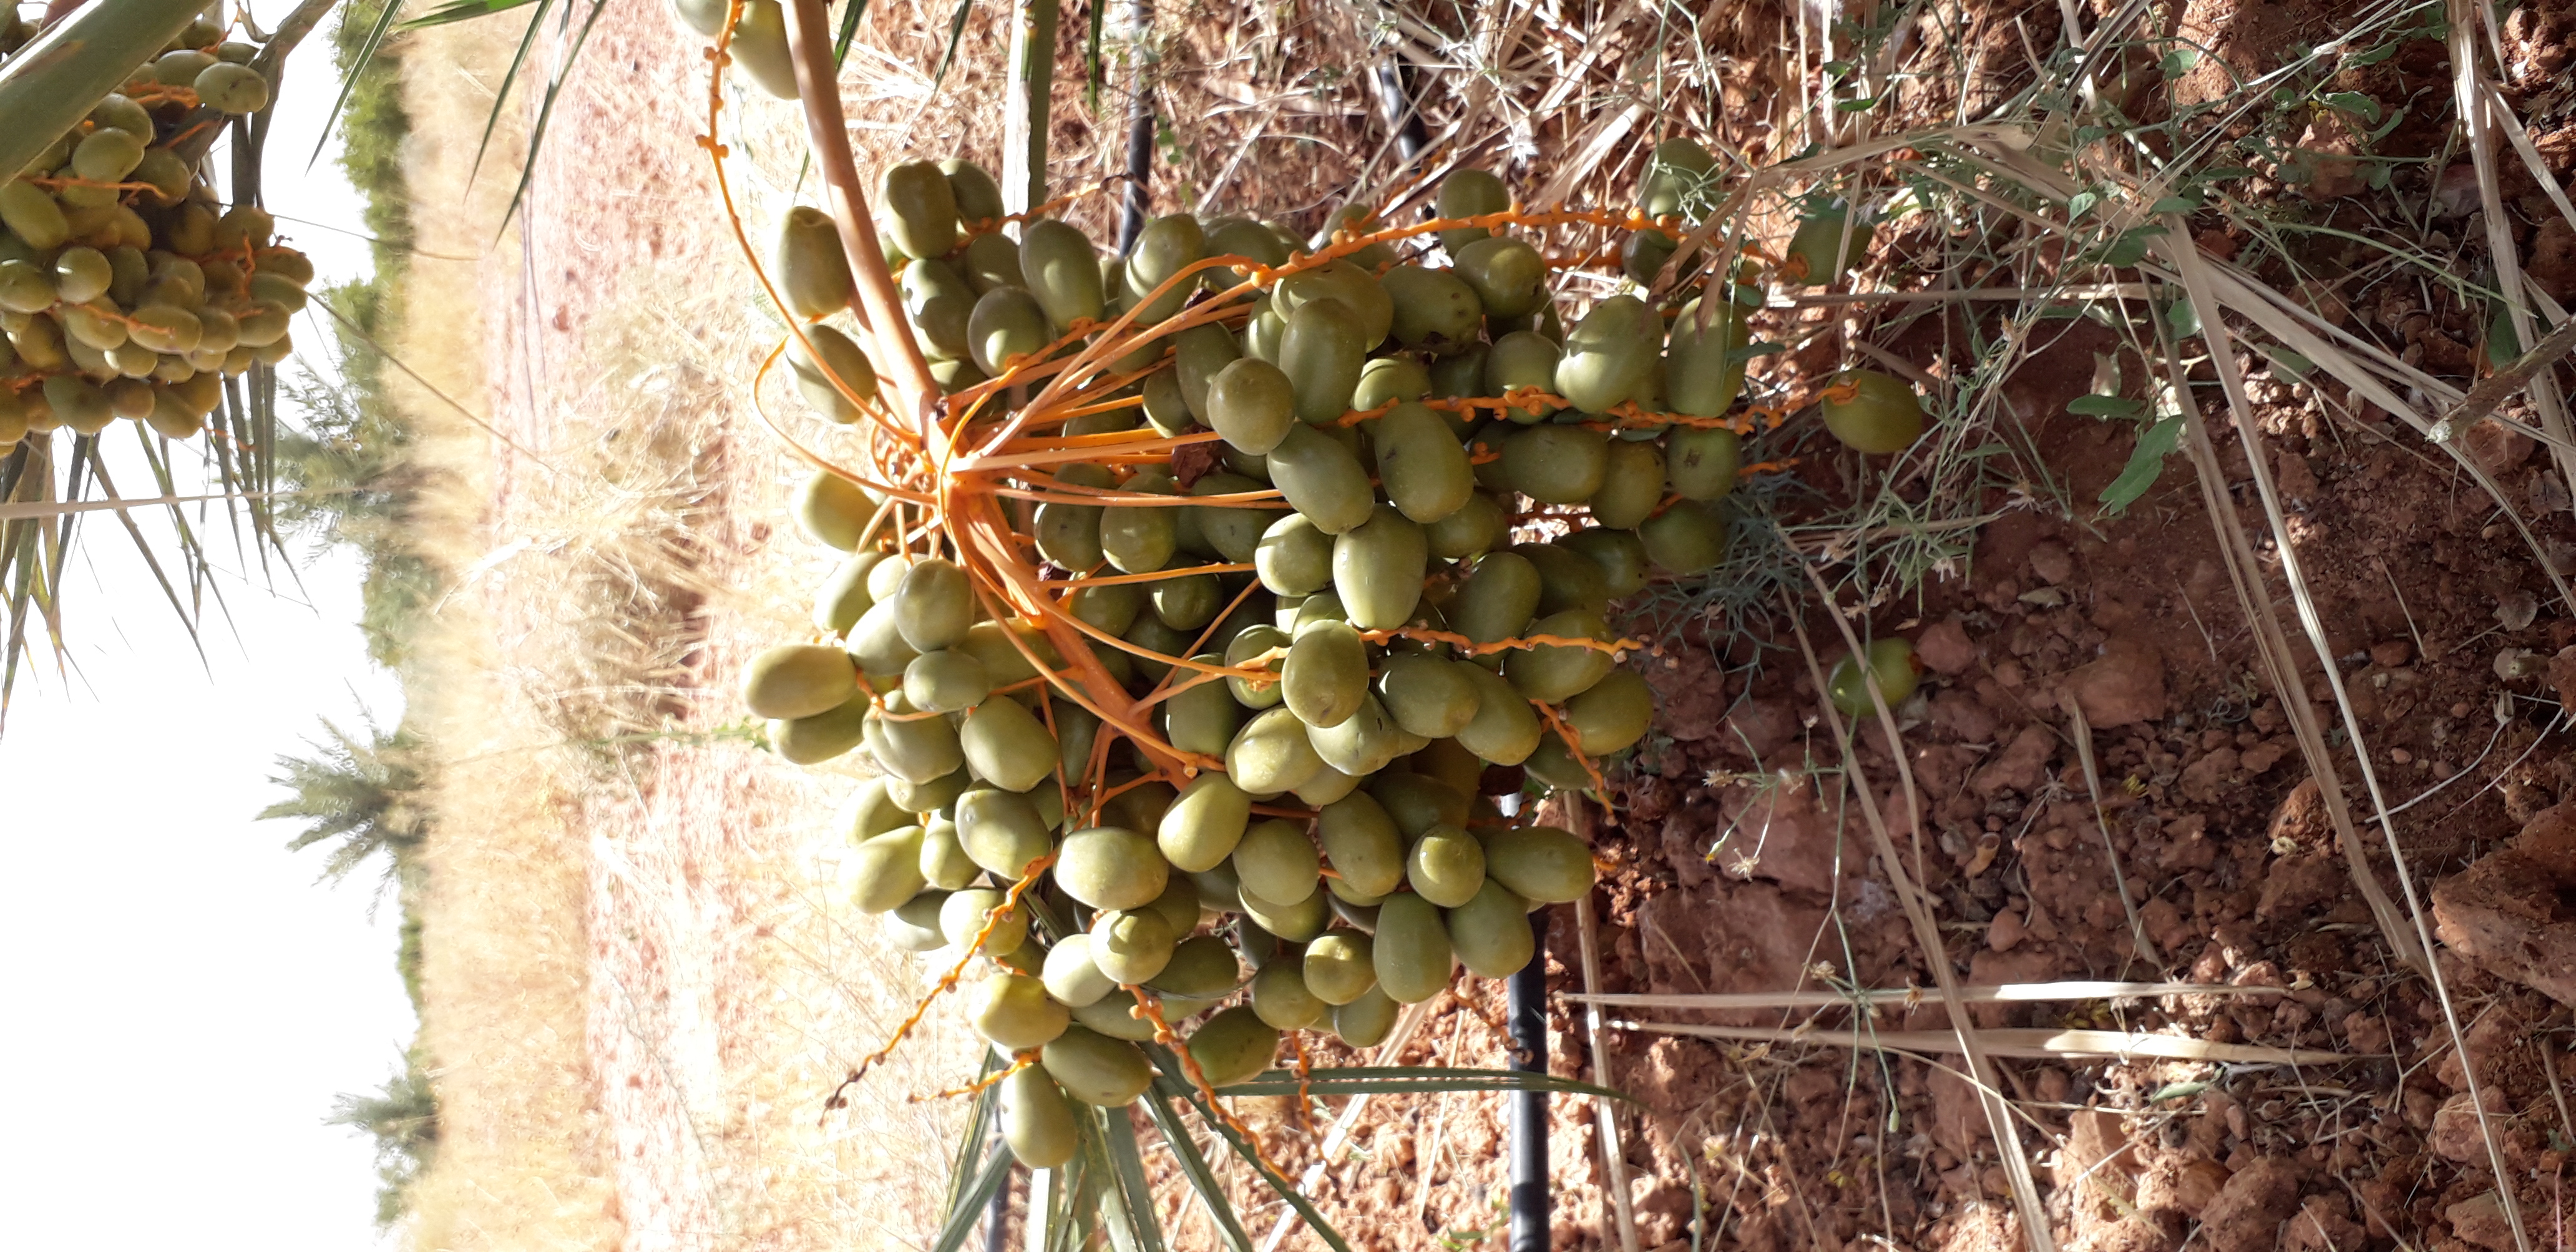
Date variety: Boufagous